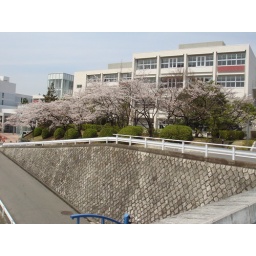
This is the bridge over the road at Sugiyama Jogakuen Daigaku